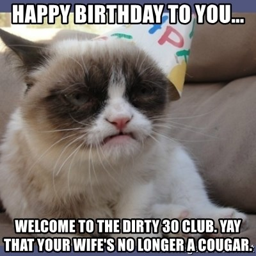
birthday pedigreed animal - happy birthday to you ... welcome to the dirty club .